Tandoor

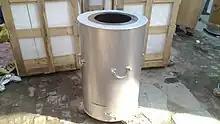
A coal-fired tandoor with a mild steel drum.

The English word comes from the Hindustani "tandūr", which came from Persian and ultimately from the Akkadian word (𒋾𒂟), which consists of the parts and / and is mentioned as early as in the Akkadian Epic of Gilgamesh, cf. or Avestan and Middle Persian . In Sanskrit, the tandoor was referred to as .